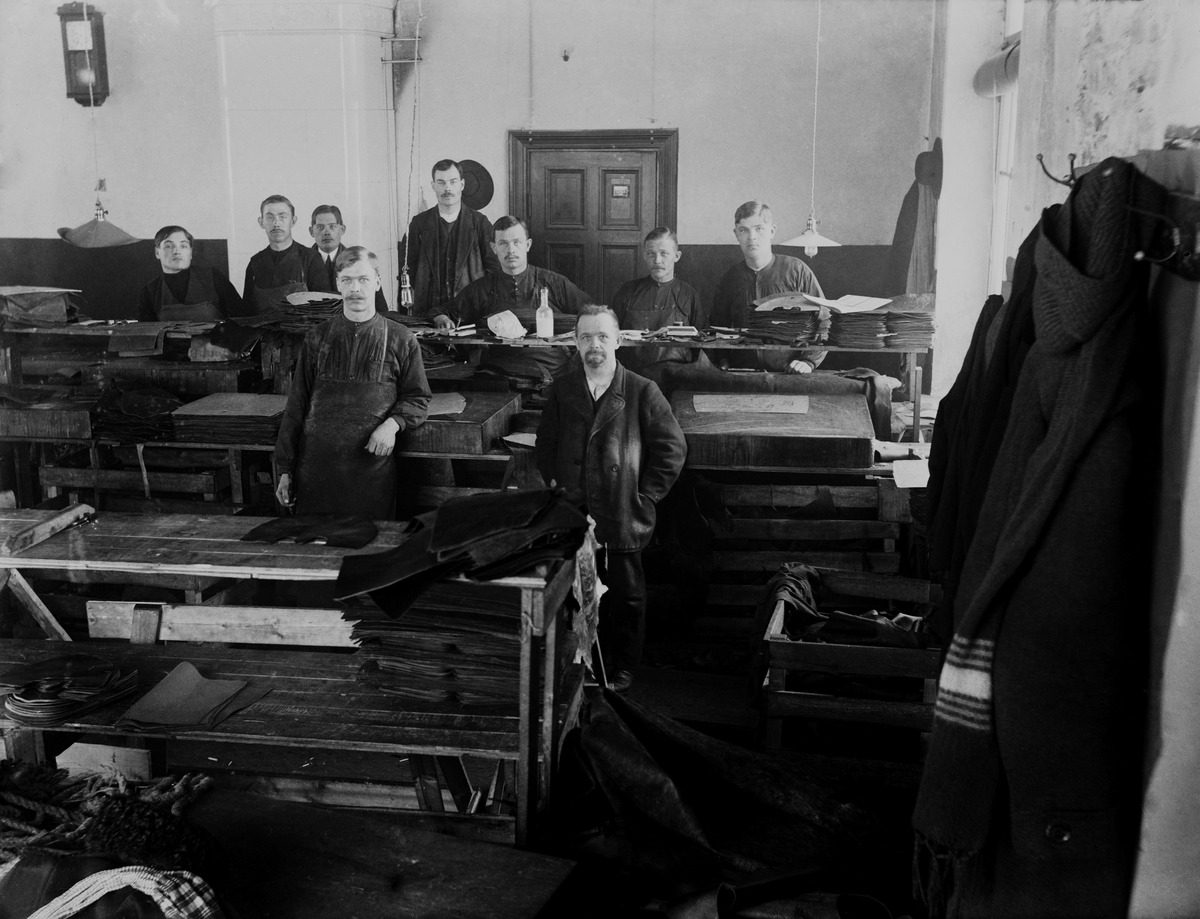
Jalkinetehdas Oy Nahka Ab:n henkilökuntaa ryhmäkuvassa sisätiloissa
sisällön kuvaus: Jalkinetehdas Oy Nahka Ab:n henkilökuntaa ryhmäkuvassa sisätiloissa. mustavalkoinen
Ajankohta: kuvausaika 1910 -luku n
Paikka: Suomi, Uusimaa, Helsinki, Siltasaari Helsinki, Hakaniemenranta 3
Aiheet: Oy Nahka Ab, tehtaat pienteollisuus, teollisuusrakennukset, tiilirakennukset, jalkineteollisuus, henkilökunnat, työntekijät